North Dakota oil boom

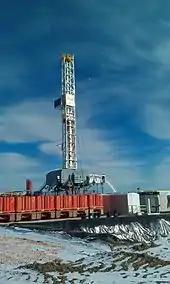

The North Dakota oil boom was the period of rapidly expanding oil extraction from the Bakken Formation in the state of North Dakota that lasted from the discovery of the Parshall Oil Field in 2006, and peaked in 2012, With slightly less than 100,000 barrels of oil being produced per day in 2007 to about 1,000,000 barrels produced per day in 2014. By 2015, there was substantially less growth noted due to a global decline in oil prices. The Boom was led by companies such as Continental Resources, Whiting Petroleum, Hess, ExxonMobil and EOG Resources.